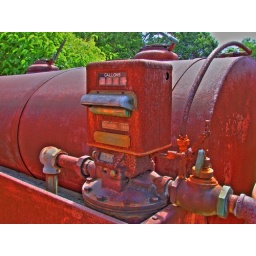
old oil truck in field